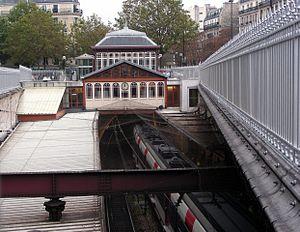
La gare de Port-Royal est une gare ferroviaire française de la ligne de Sceaux, située dans le 5ᵉ arrondissement de Paris, en limite des 6ᵉ et 14ᵉ arrondissements.
La ligne B du RER d'Île-de-France, plus souvent simplement nommée RER B, est une ligne du réseau express régional d'Île-de-France qui traverse l'agglomération parisienne selon un axe nord-est / sud-ouest, avec deux embranchements. Elle relie Aéroport Charles-de-Gaulle 2 TGV et Mitry - Claye au nord-est à Robinson et à Saint-Rémy-lès-Chevreuse au sud, en passant par le cœur de Paris. À l'origine se trouvait la ligne de Sceaux, inaugurée au milieu du XIXᵉ siècle et qui par prolongements successifs, reliait la gare du Luxembourg à Saint-Rémy-lès-Chevreuse.